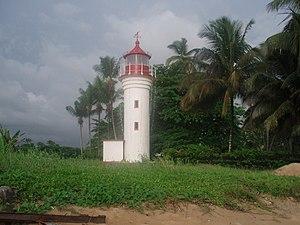
Kribi Iᵉʳ est l'une deux communes de la communauté urbaine de Kribi, département de l'Océan dans la région du Sud au Cameroun. Elle a pour chef-lieu le quartier de Massaka.